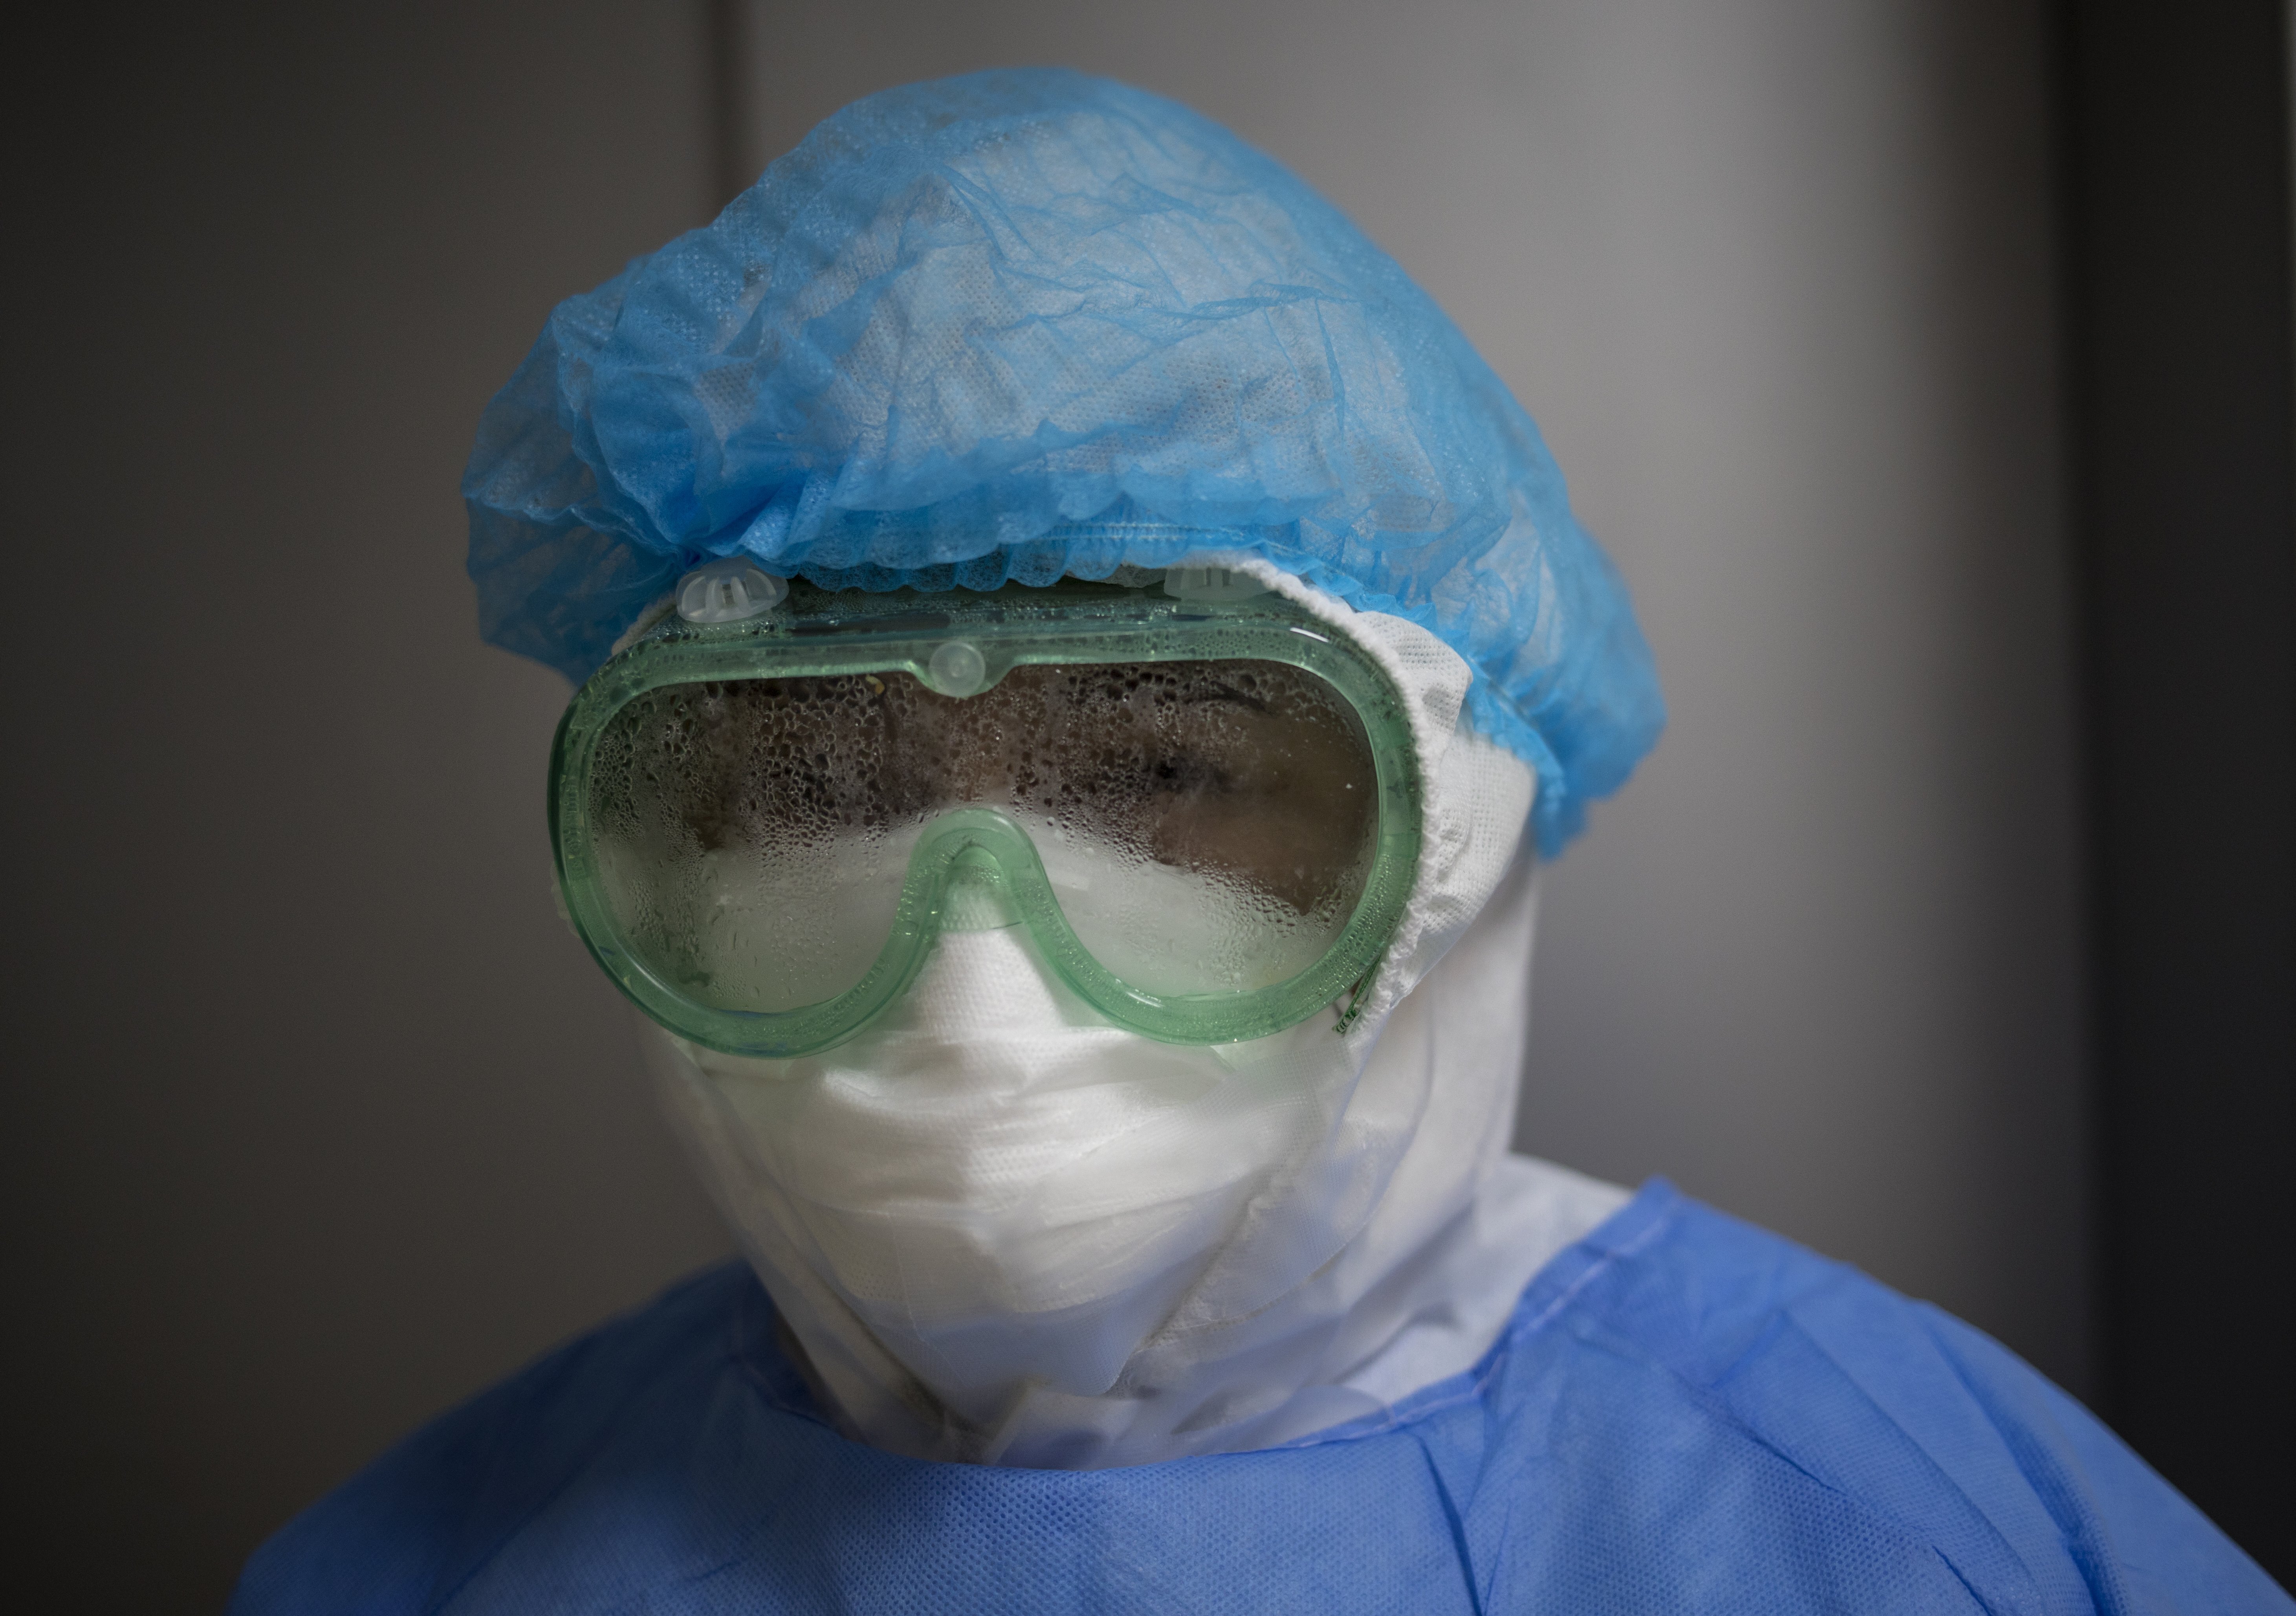
Objects detected:
Mask
Goggles